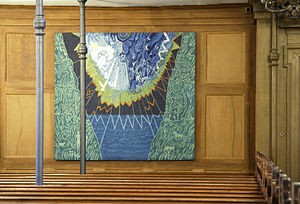
Holmens Kirke / Interiør
Holmens Kirke er en kirke i København ved Holmens Kanal i Indre By. Den er sognekirke for både Bremerholmen/Gammelholmen, Slotsholmen og for søens folk, herunder Søværnet. Den er også hovedkirke i Holmens Provsti, og dens førstepræst har titel af Holmens provst.